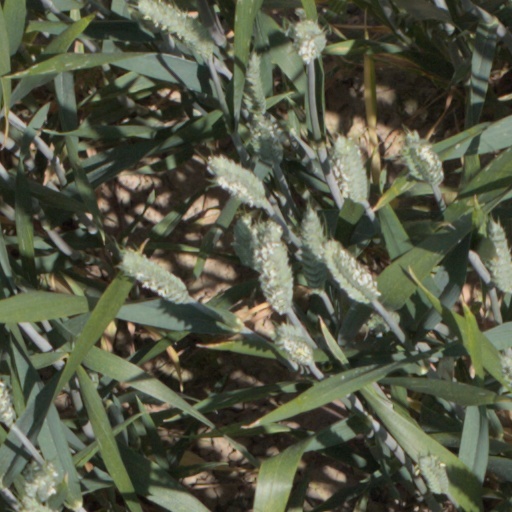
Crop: wheat